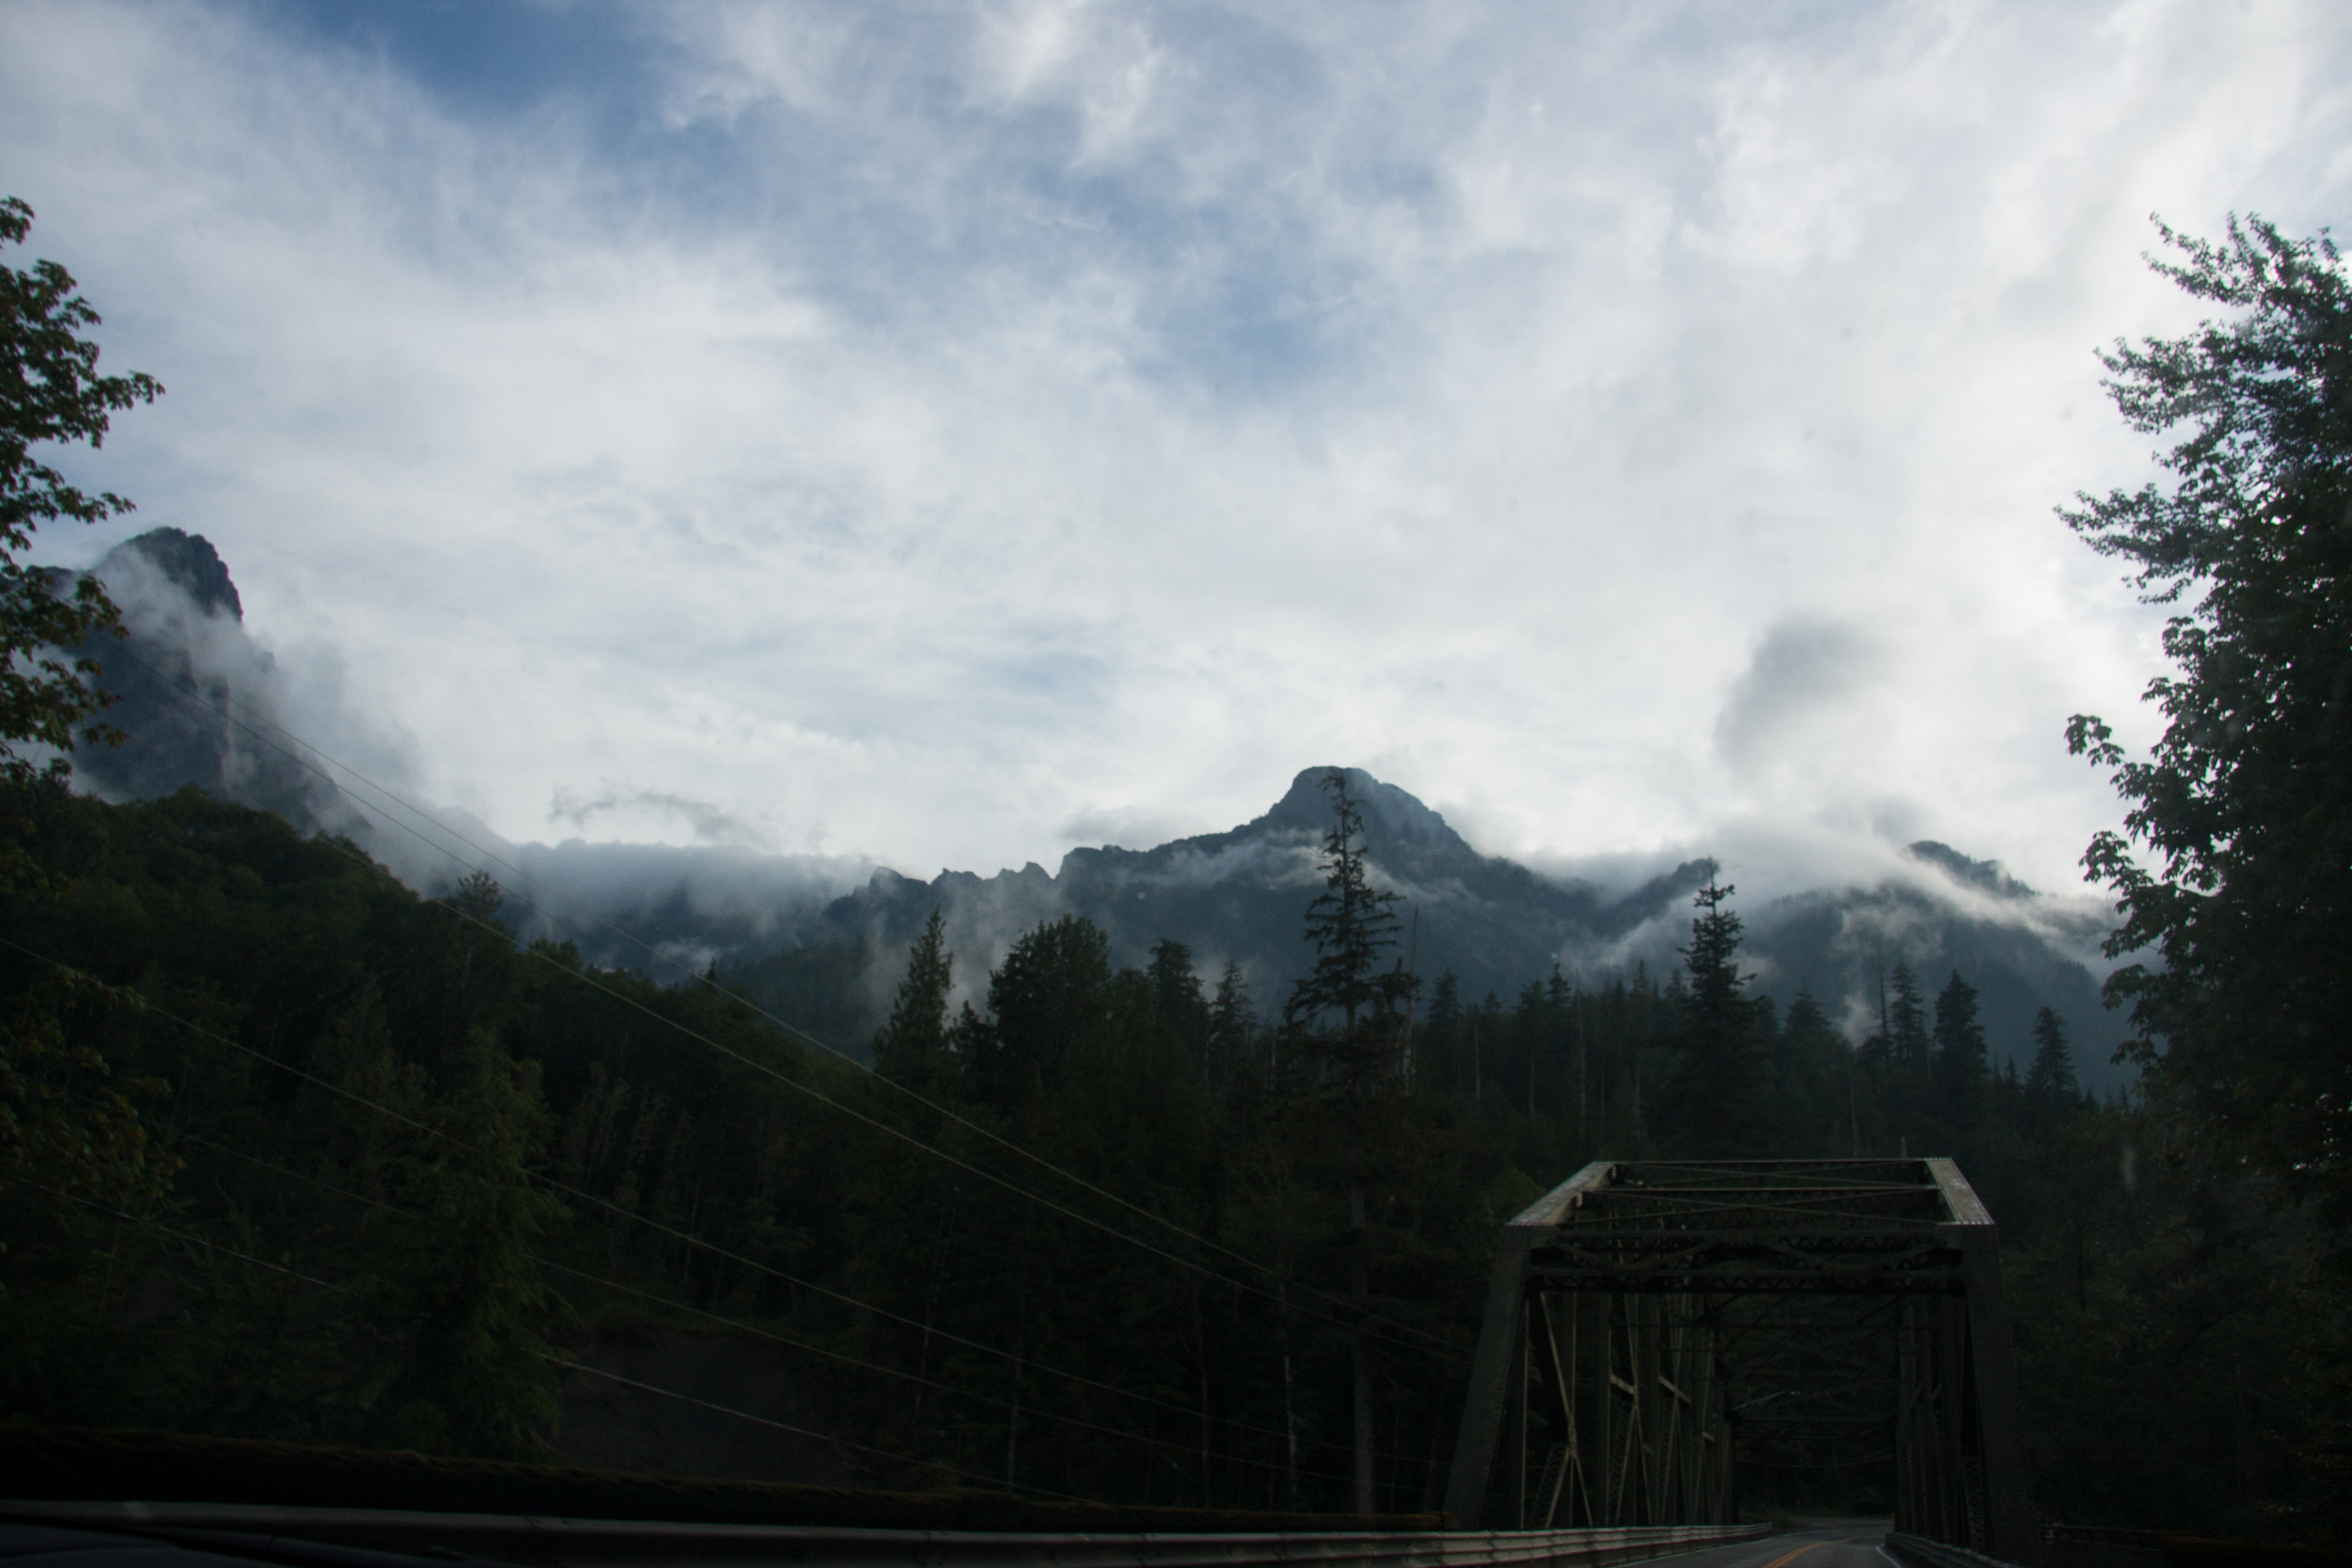
landscape, tree, nature, forest, wilderness, mountain, snow, cloud, sky, mist, cloudy, morning, hill, valley, mountain range, foggy, weather, road trip, alps, landform, geographical feature, atmospheric phenomenon, mountainous landforms